TRIANGLE disease

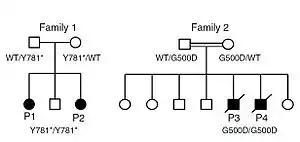
Two family pedigrees of TPPII deficiency patients.

Clinically, TRIANGLE disease is characterized combined immunodeficiency, severe autoimmunity, and developmental delay. Patients typically present in early childhood with recurrent bacterial and viral infections of the middle ear and respiratory tract. Additionally, patients develop severe, difficult to treat autoimmunity. This autoimmunity includes auto-antibody mediated destruction of red blood cells, neutrophils, and platelets; central nervous system lupus erythematous with stroke; and hepatitis. Patients also have mild to moderate developmental delay.